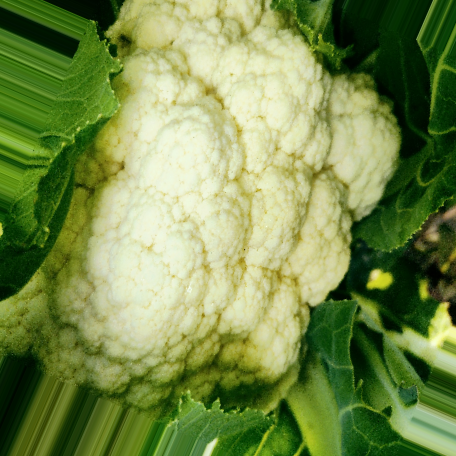
Label: Disease Free